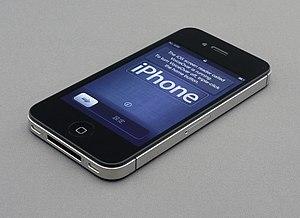
L'iPhone 4S est un smartphone, modèle de la 5ᵉ génération d'iPhone de la marque Apple. Il suit l'iPhone 4 et précède l'iPhone 5. Il est annoncé, le 4 octobre 2011, à Cupertino. Il s'agit du dernier produit Apple annoncé par l'ancien PDG et co-fondateur de la firme, Steve Jobs, qui décède le lendemain.
Le cycle de vie du produit est la succession d'étapes de commercialisation que traverse un produit dans le temps. En effet, les conditions de vente d'un produit changent en permanence.